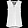
Label: T - shirt / top